India–Romania relations

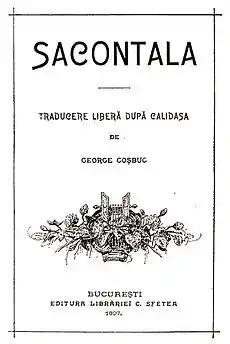
George Coșbuc's adaptation of "Abhijñānaśākuntalam", published in 1897

India and Romania maintain international and cordial relations.